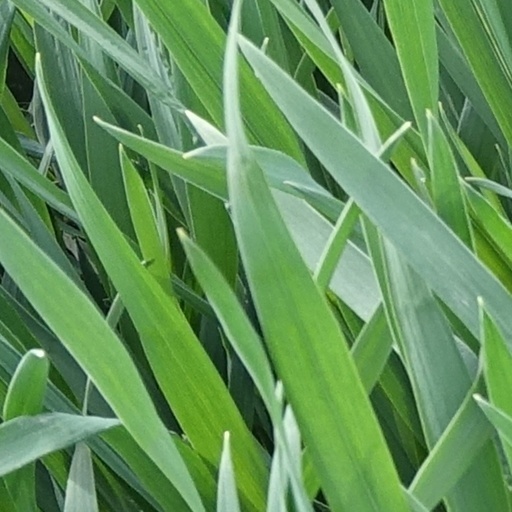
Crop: wheat